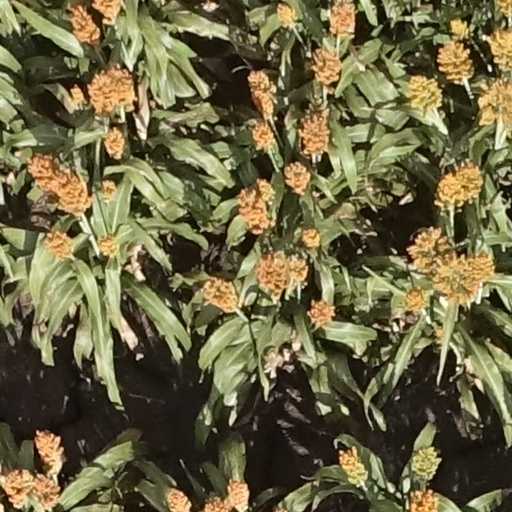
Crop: sorghum